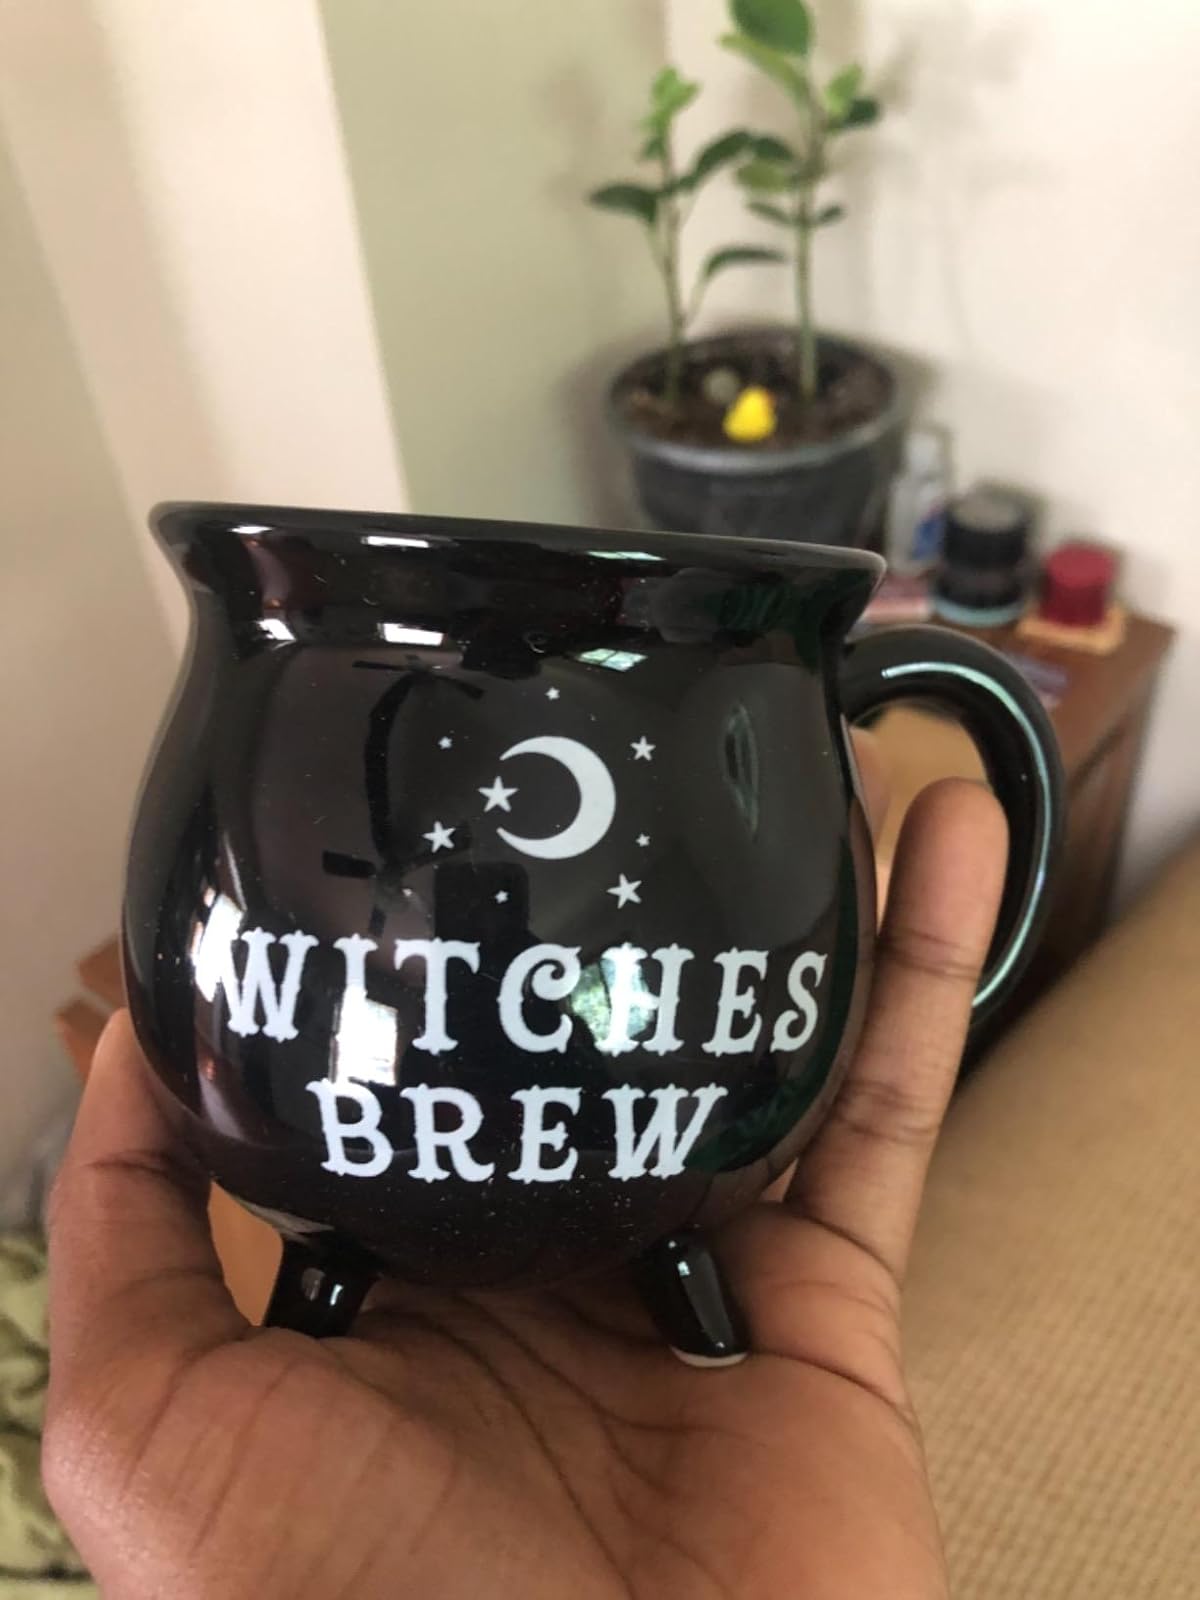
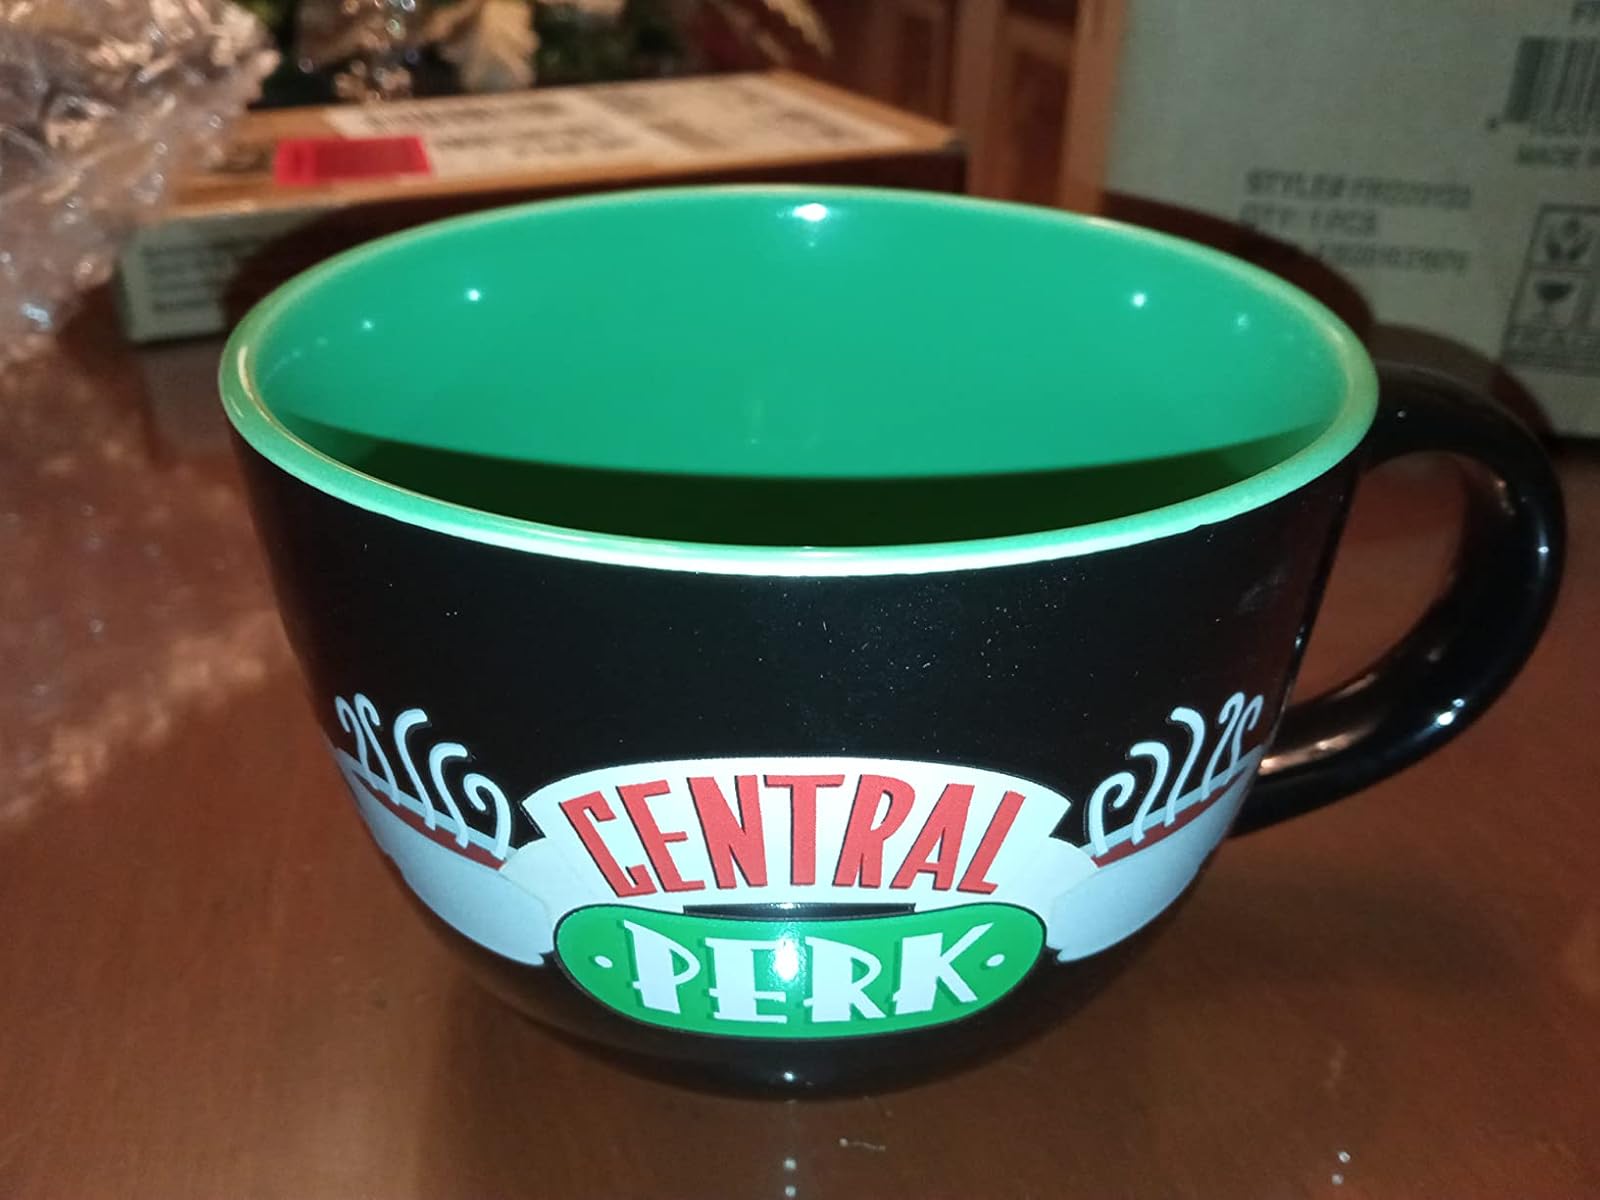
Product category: items_mug
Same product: no